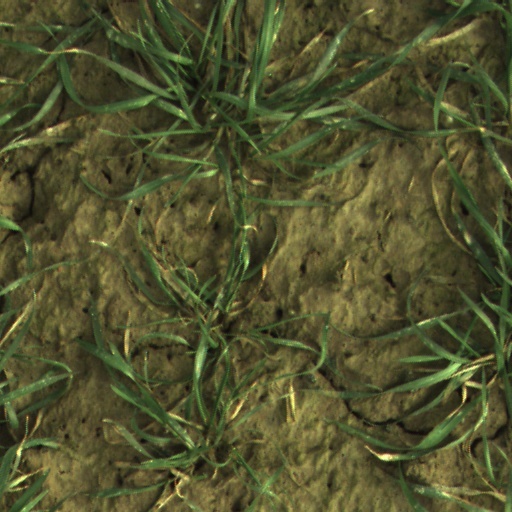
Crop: wheat